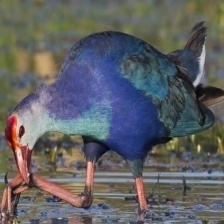
Species: PURPLE SWAMPHEN
Scientific name: PORPHYRIO PORPHYRIO
ImageNet parent category: european_gallinule